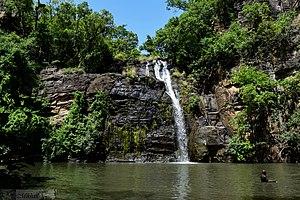
Les chutes de Tanongou près du Parc National de la Pendjari
Tanongou est un village du département de l'Atacora, situé dans le Nord-Ouest du Bénin, dans la commune de Tanguiéta. Situé en bordure du parc national de la Pendjari, Tanongou possède des cascades qui font le succès touristique du village.